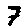
Label: 7